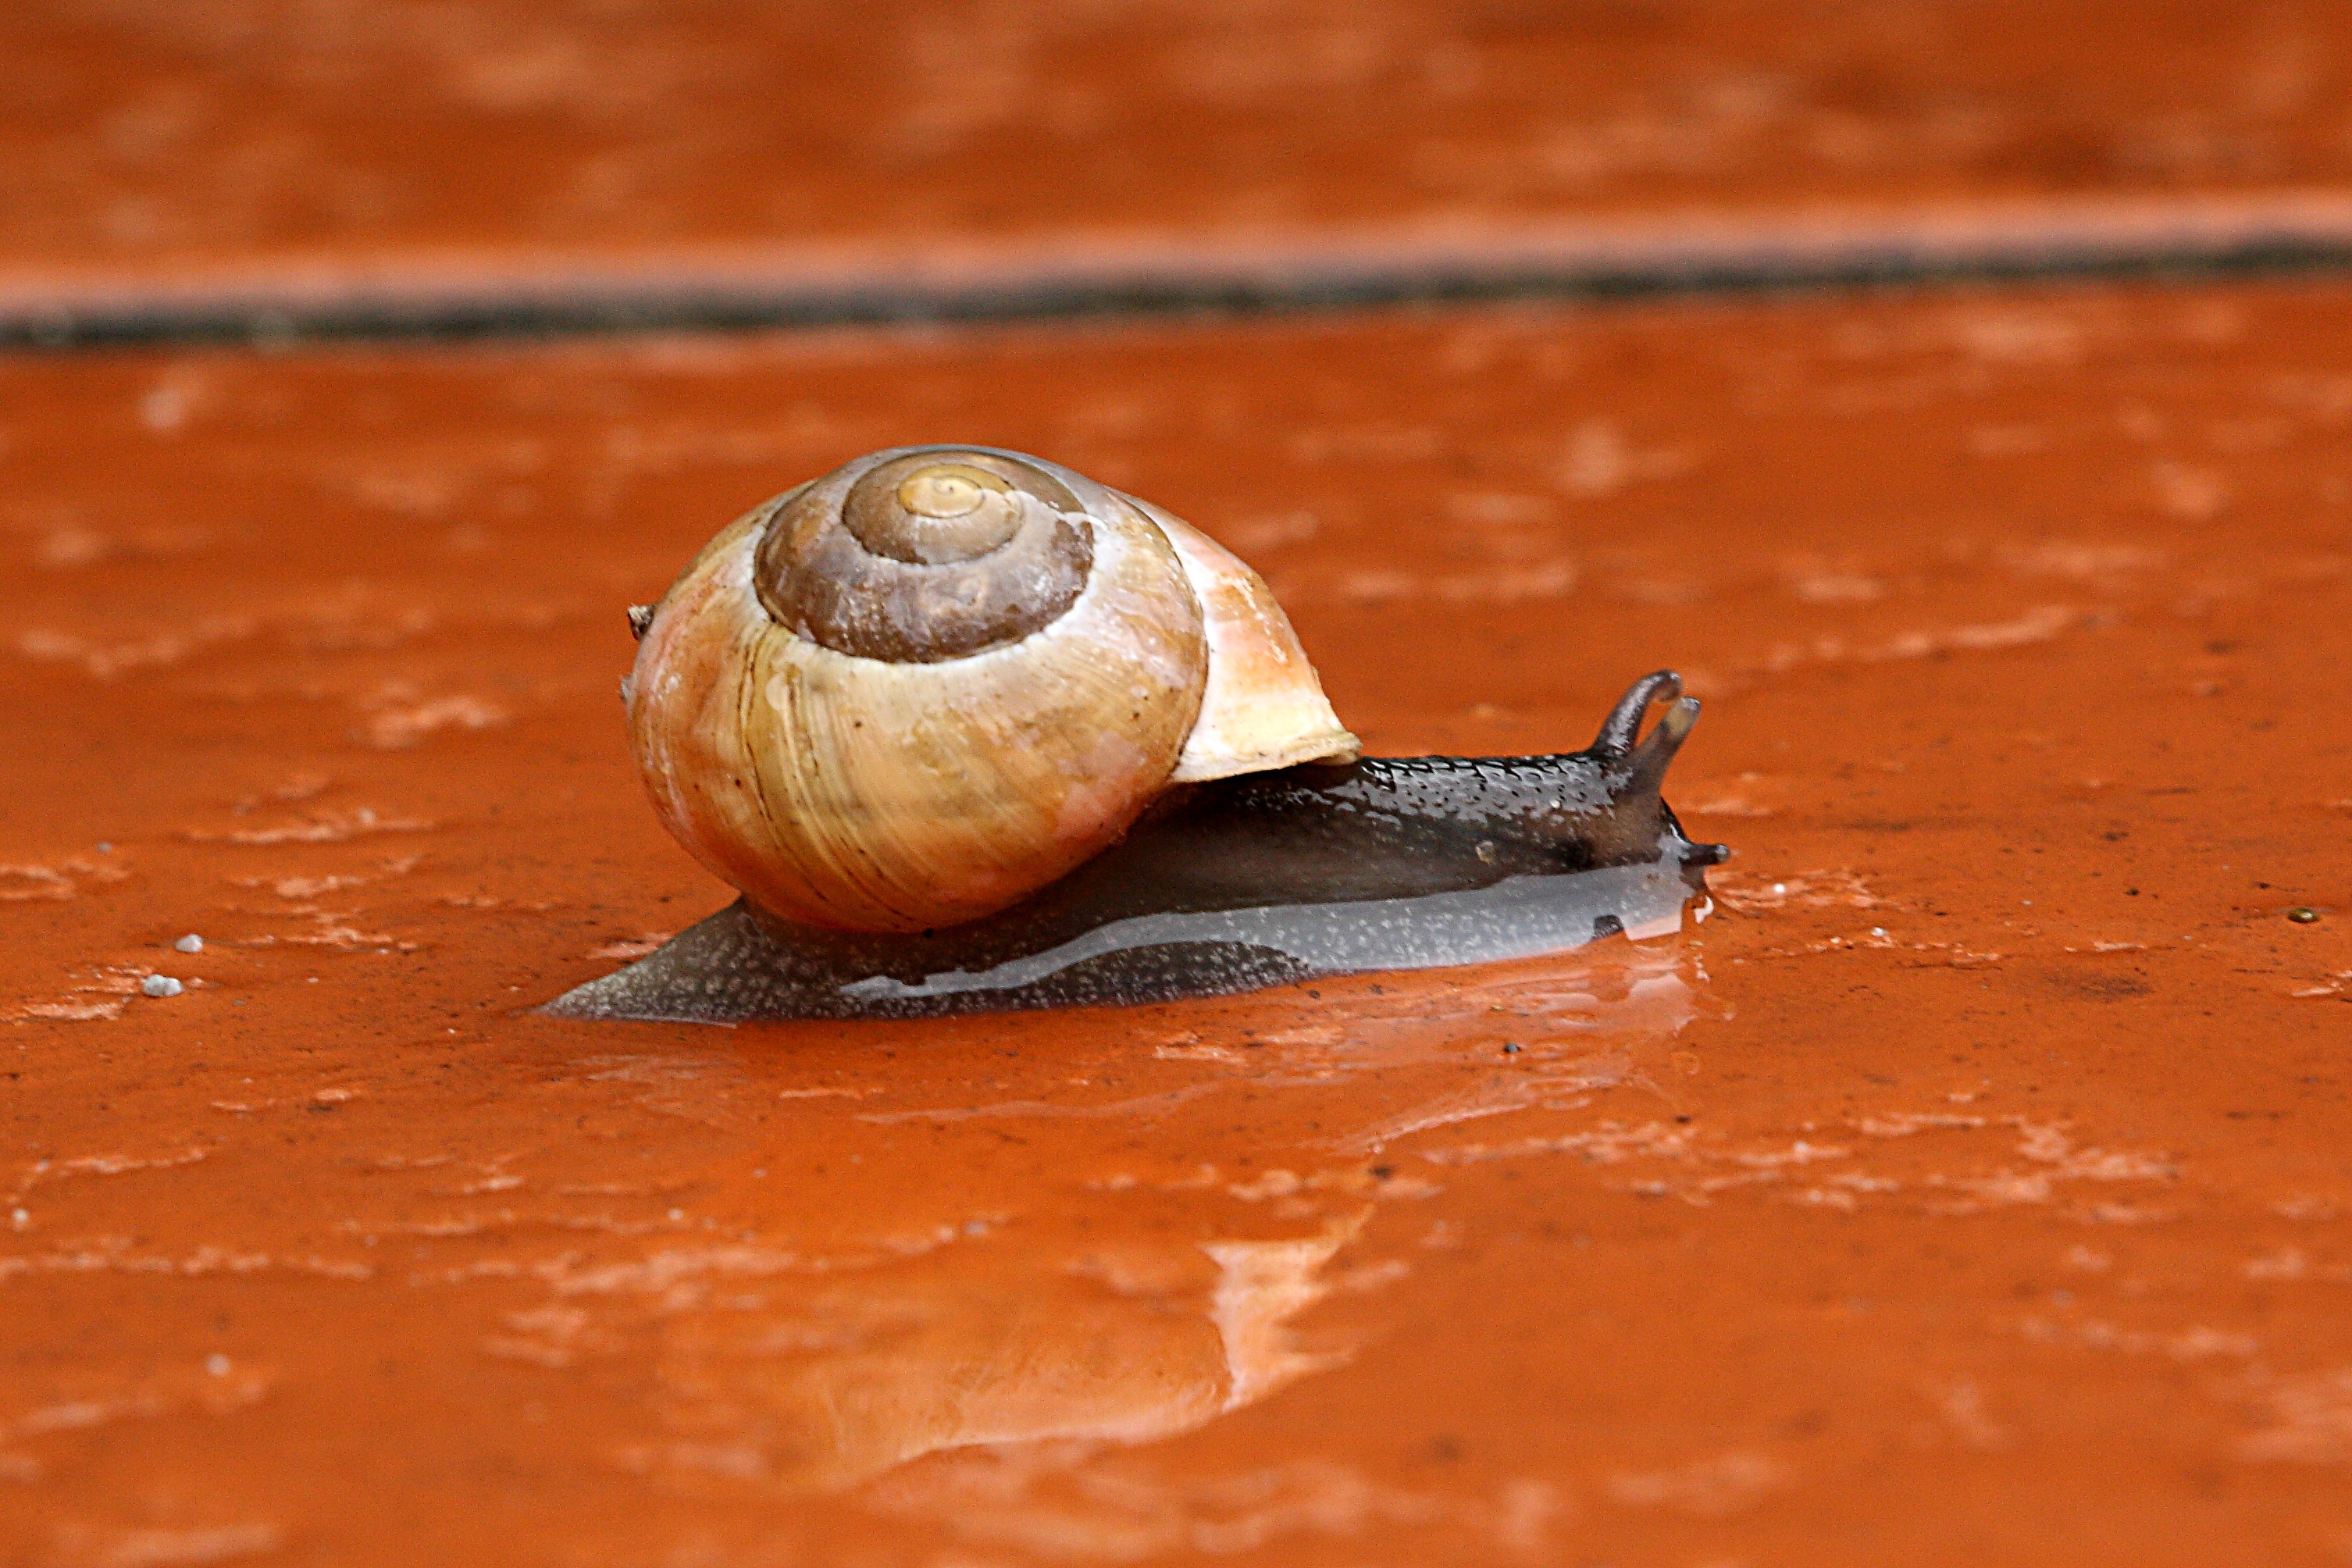
animal, reptile, close, fauna, shell, invertebrate, close up, mollusk, crawl, snail, molluscs, schnecken, macro photography, slowly, snail shell, probe, sea snail, garden snail, copse snail, snails and slugs, grove arbustorum